Frederik Wilhelm Stabell

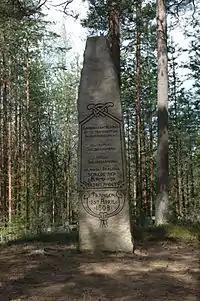
Memorial of the battle of Trangen in Norway in 1808

Stabell served in the Infantry Regiment of Southern Norway from 1777, and studied at the Norwegian Military Academy in Christiania from 1780 to 1783. After a period out of the military, he resumed his military career, first as a non-commissioned officer at the Sleswick Infantry Regiment. From 1786 he served at the "Kongsberg Infantry Company", which was incorporated in the newly formed "Norske gevorbne jegerkorps" in 1788. He held the rank of Captain from 1791, commanded his own company from 1801, was interim commander of the "Søndenfjeldske skiløperbataljon" from 1805, and was given the rank of Major in 1807. He was decorated Knight of the Order of Dannebrog in 1808, for his merits at the battle of Trangen and at Jaren during the Dano-Swedish War. From 1809 to 1810 he was interim commander at the Kongsvinger Fortress, and thereafter he served at the "Akershusiske skarpskytterregiment", with the rank of Lieutenant Colonel from 1811. During the Swedish-Norwegian War in 1814 he commanded 3,000 troops. He was appointed Colonel and commander of the "2nd Akershusiske Infanteribrigade" in 1818, was appointed Major General in 1818, Lieutenant General in 1821, and General in 1833.